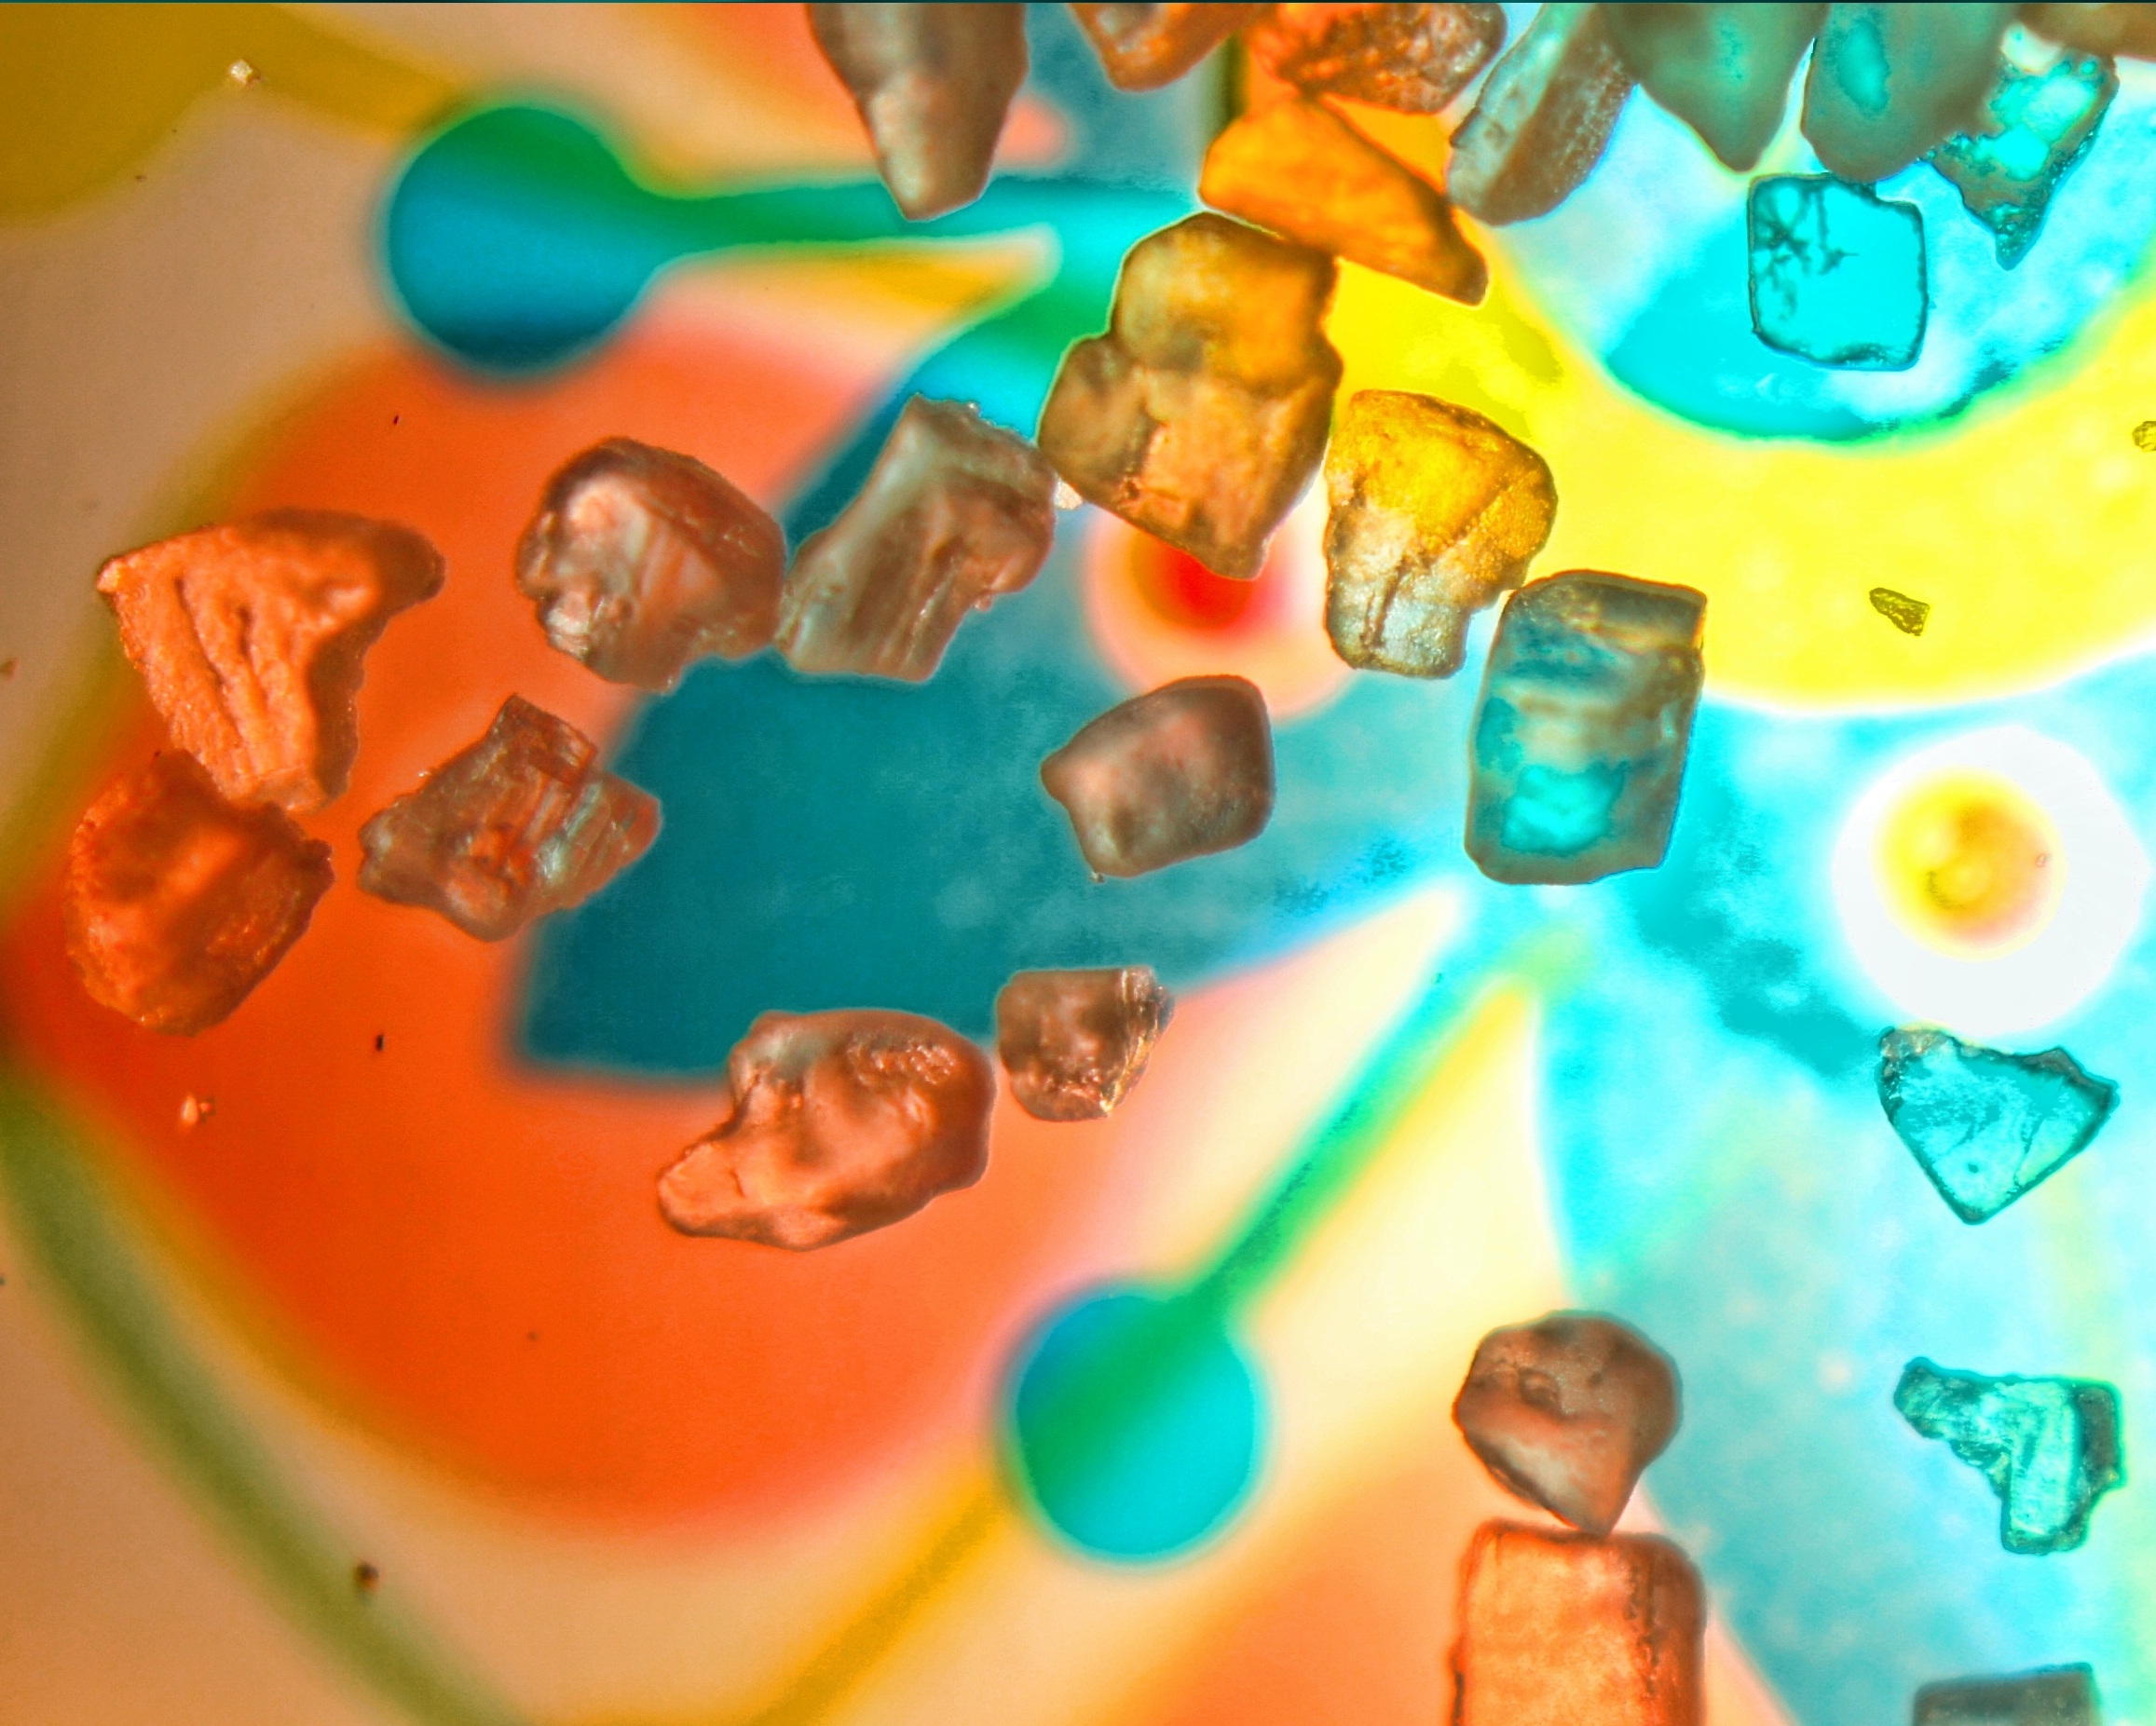
creative, light, abstract, play, texture, decoration, orange, pattern, food, color, artistic, salt, blue, colorful, yellow, dessert, decor, modern, futuristic, textured, art, turquoise, design, decorative, bright, style, backdrop, effect, backgrounds, abstract art, brighten